BBC News presentation

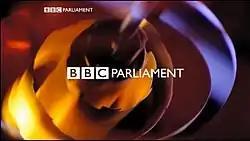
The BBC Parliament ident, used between 2002 and 2009

In 2002, BBC Parliament underwent several changes. On the DTT platform, the channel's bandwidth was increased enough to allow a quarter-screen picture to be broadcast, with the remaining screen space taken up by commentary of the channel. The channel's output was also upgraded to 16:9 widescreen, one of the last BBC channels to do so. As a result of these changes, a stronger presentational package was adopted. Created in house by BBC News, the new ident would represent the "inner workings of Parliament", through the depiction of the mechanisms of Big Ben and the design inspirations of the Palace of Westminster.